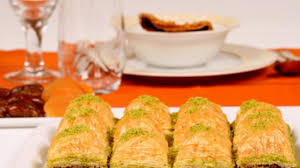
Yemek: baklava